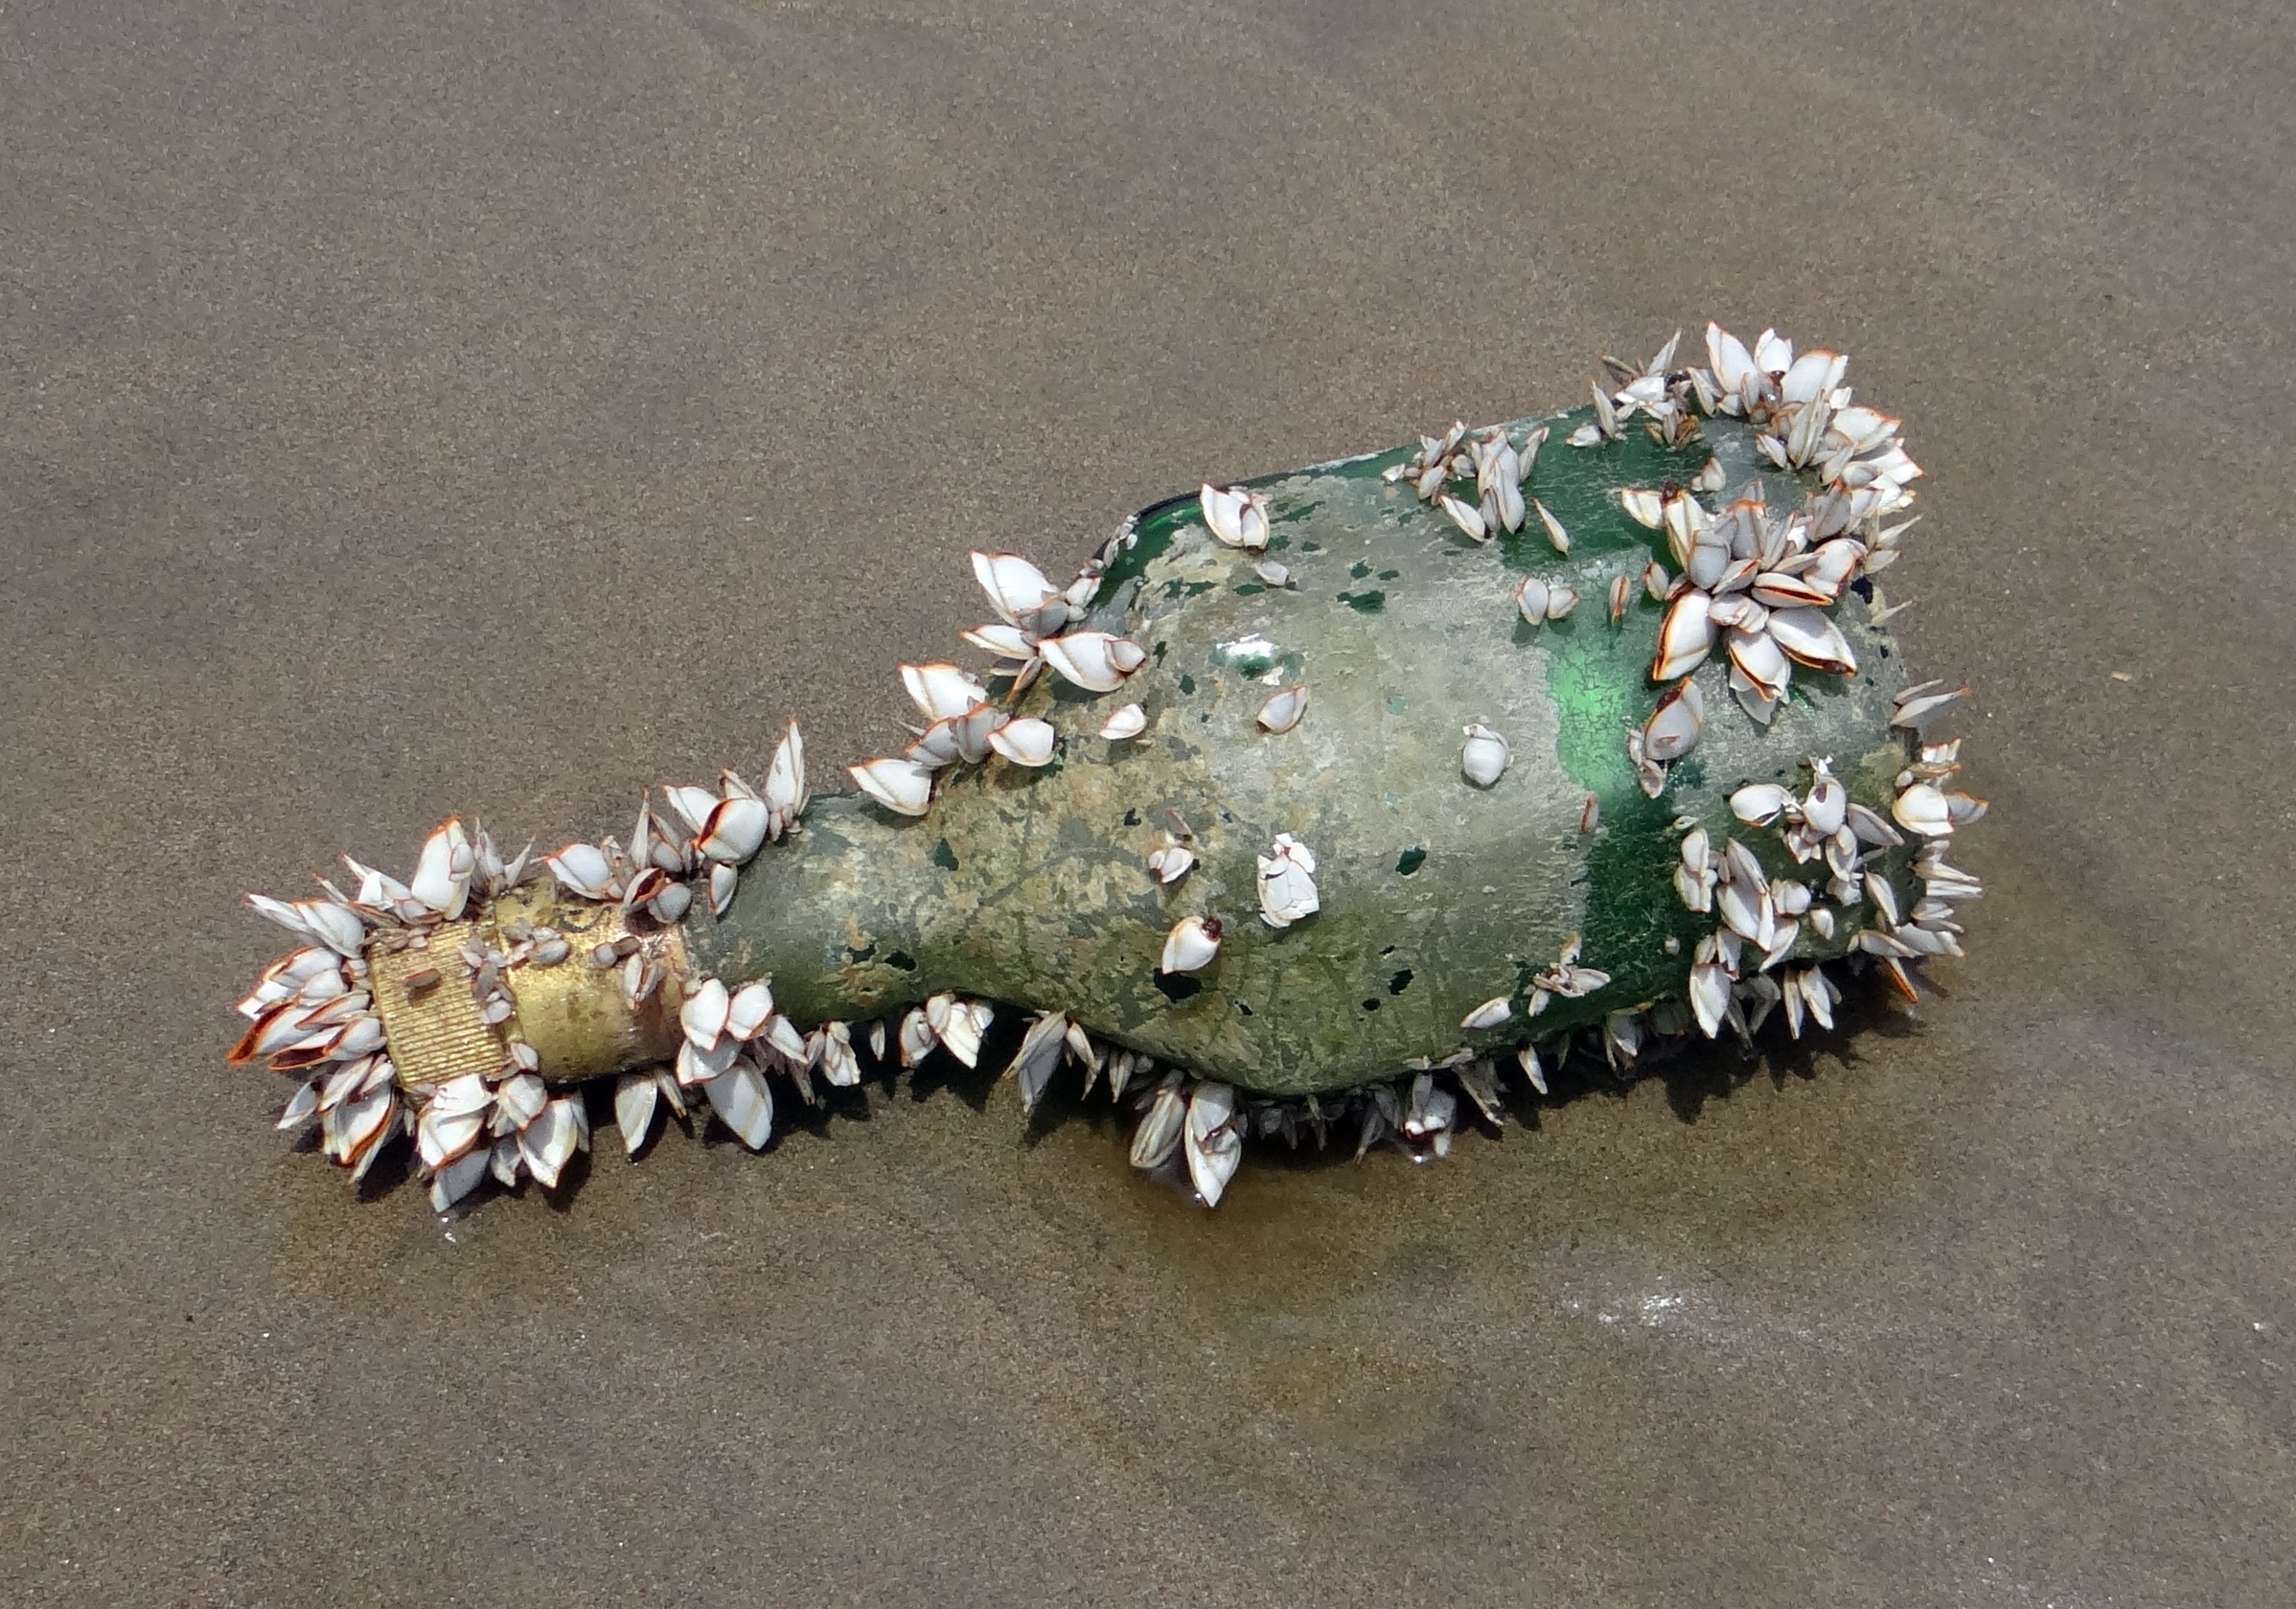
food, biology, bottle, invertebrate, shells, india, goa, arabian sea, washed ashore, marine biology, marine organisms, querim beach